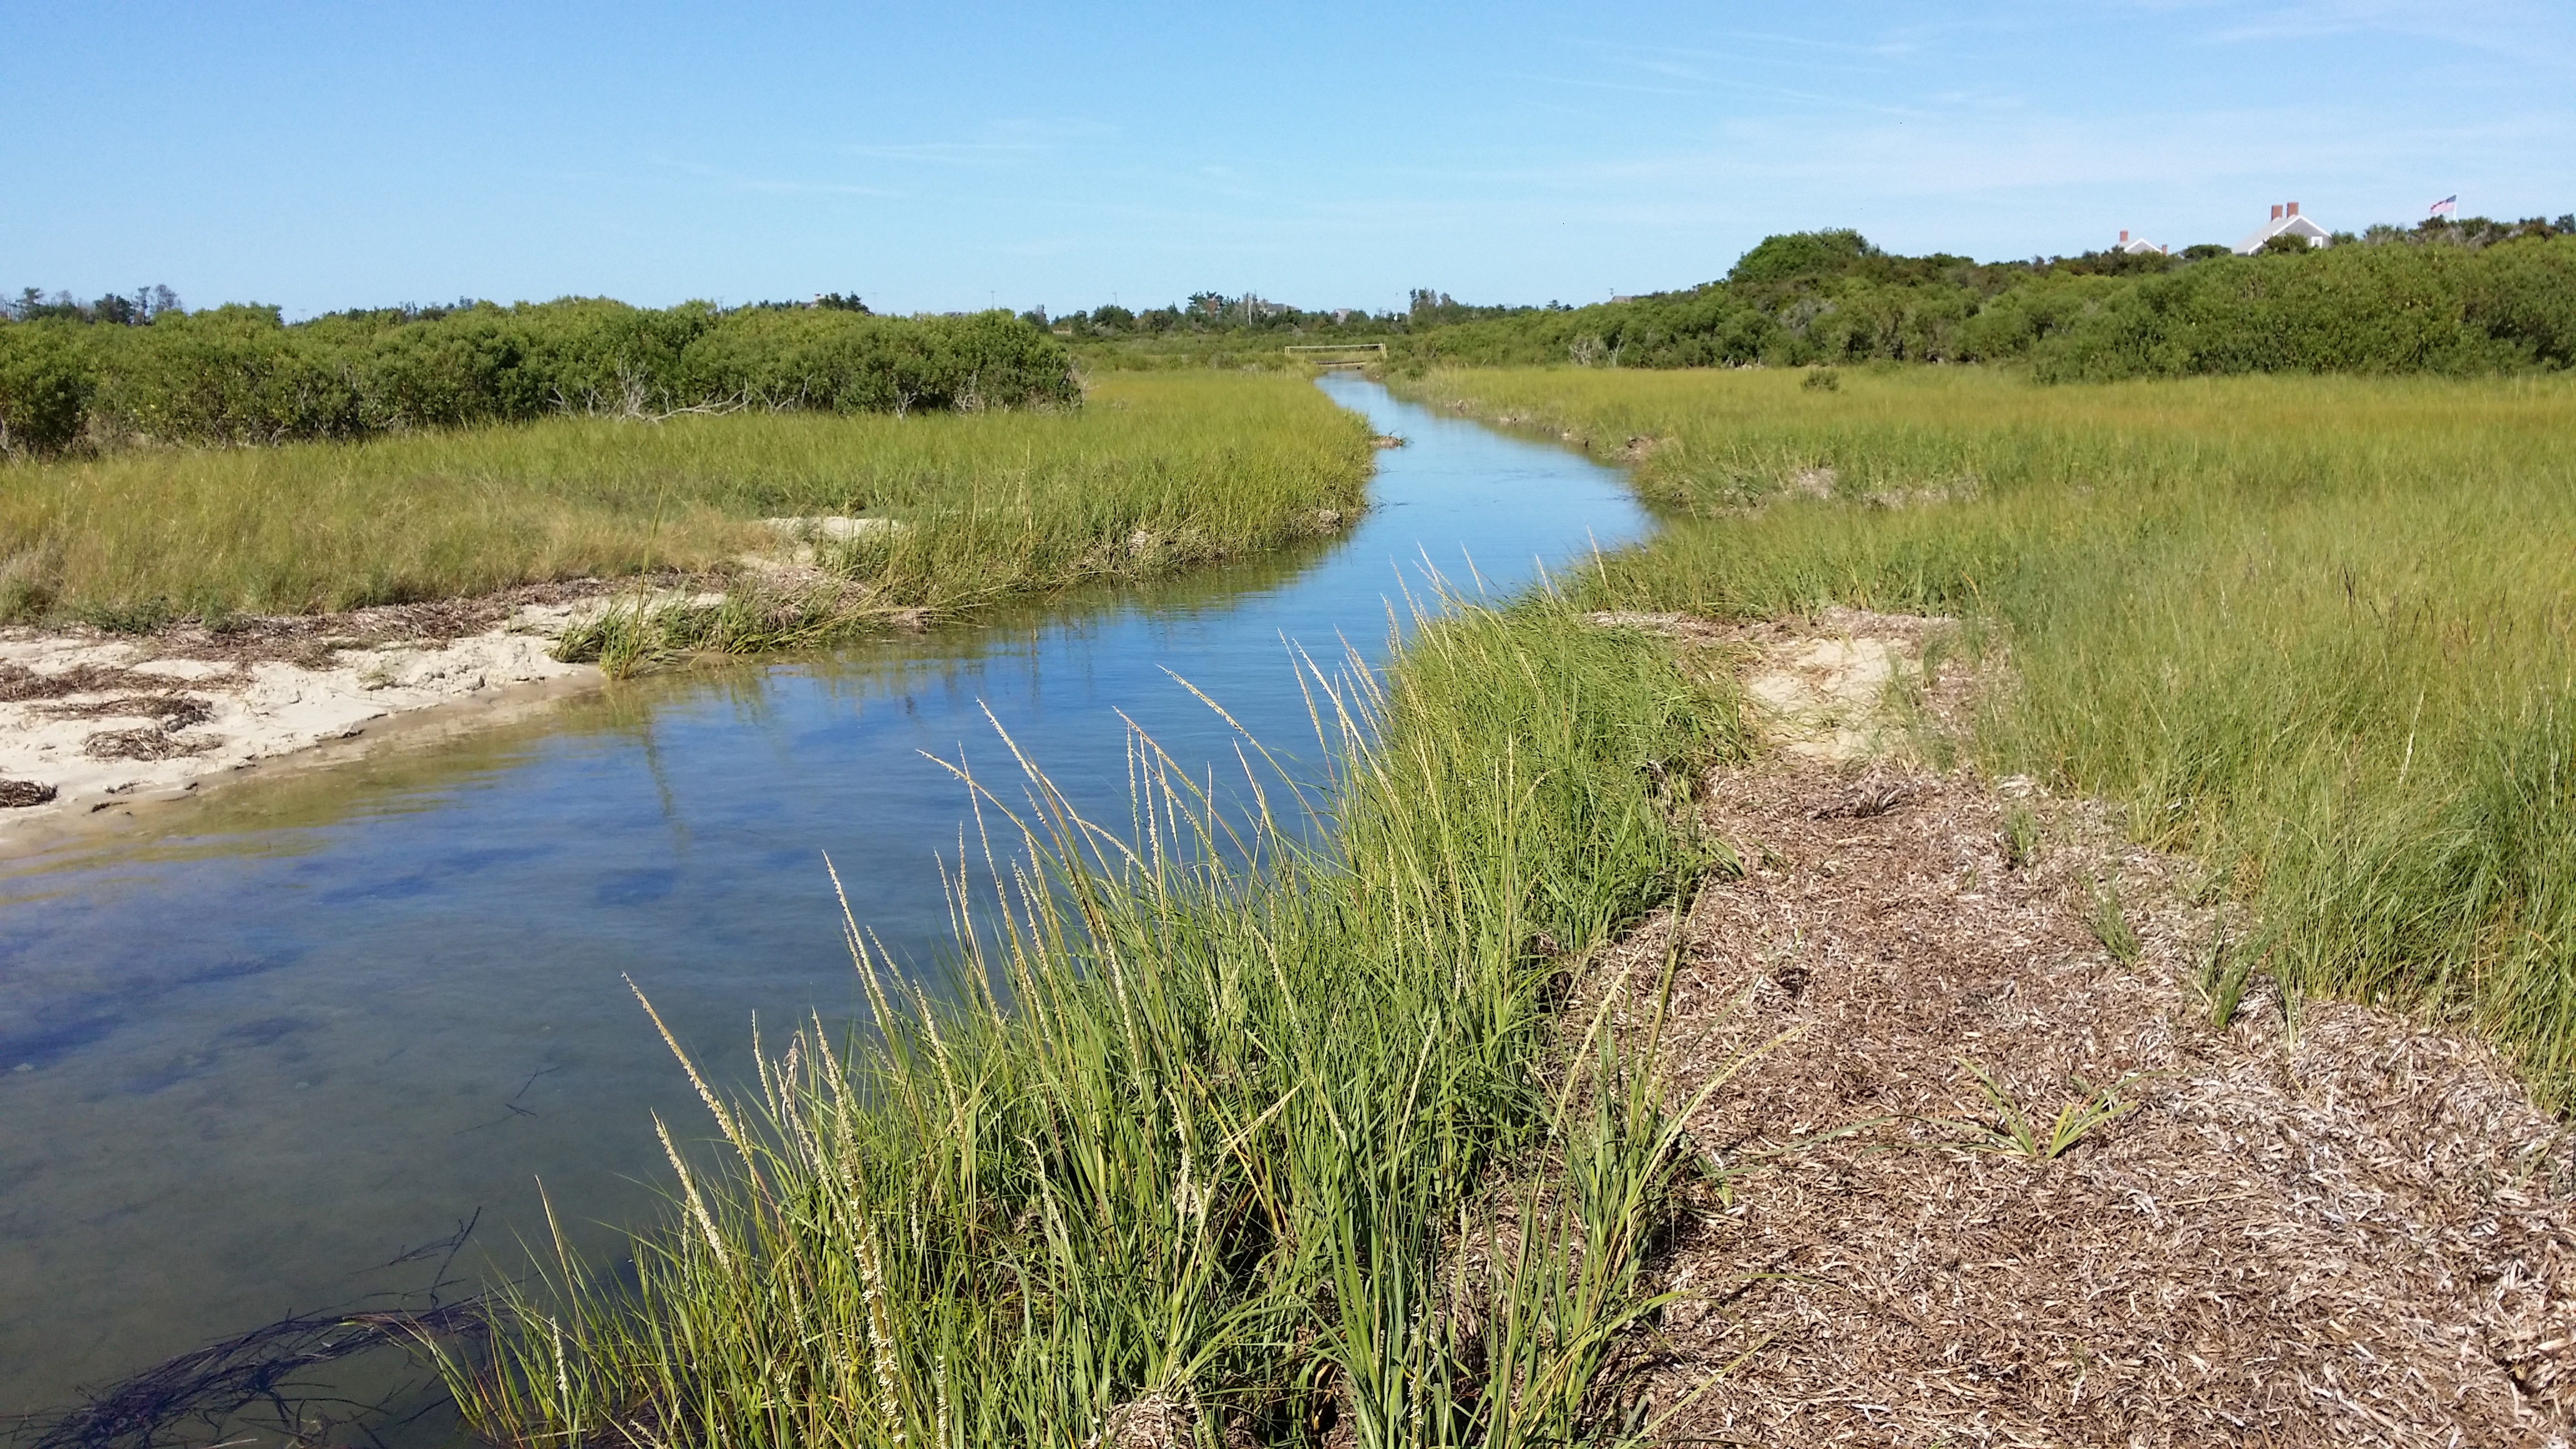
grass, marsh, meadow, prairie, coastal, river, canal, pond, soil, salt, reservoir, waterway, grassland, wetland, bog, floodplain, habitat, ecosystem, tidal, salt marsh, nature reserve, fen, natural environment, geographical feature, grass family